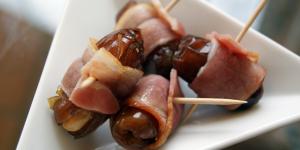
pincho de datil relleno de almendra